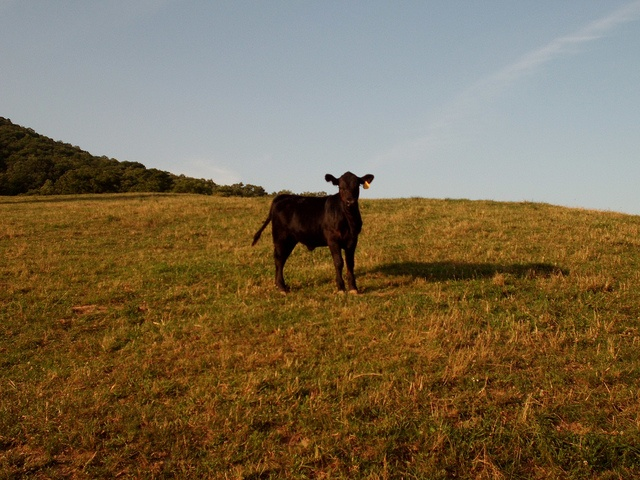
A  young tagged bull in a grassy field.
A young cow standing alone on a grassy hill.
A black cow stands alone in a field.
A small brown cow standing on a hill in the middle of a field.
A small cow is standing in a grassy field.